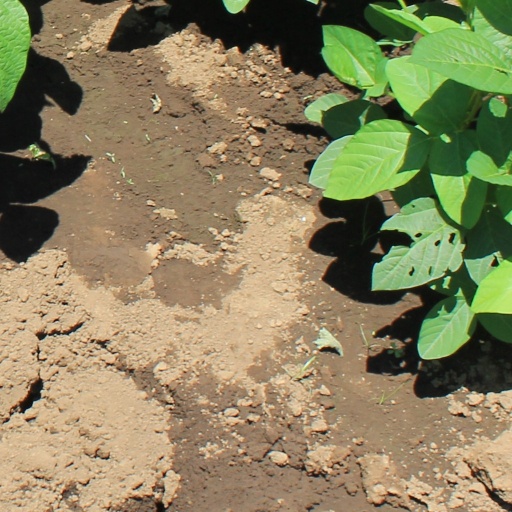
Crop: soybean